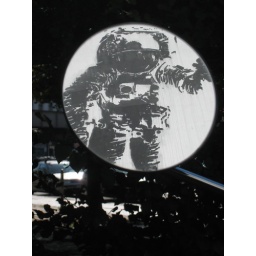
Reflection in the sideview mirror of a motorcycle